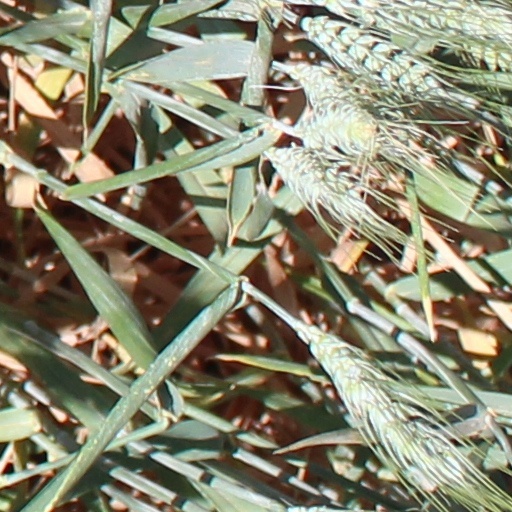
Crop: wheat